Richard Hildebrandt

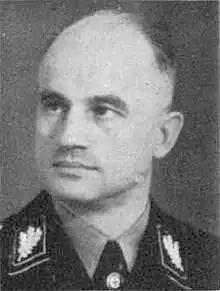
Hildebrandt,

Richard Hermann Hildebrandt (13 March 1897 – 10 March 1951) was a German Nazi politician and SS-"Obergruppenführer". During the Second World War, he served as a Higher SS and Police Leader (HSSPF) in Nazi-occupied Poland, the Soviet Union and the Protectorate of Bohemia and Moravia. He was the last head of the SS Race and Settlement Main Office in SS headquarters, charged with enforcing Germanization policies. After the war, Hildebrandt was convicted of war crimes and crimes against humanity by an American military court and sentenced to 25 years in prison. He was subsequently extradited to Poland to stand trial for separate charges, sentenced to death, and executed. Hildebrandt was the younger brother of Ernst-Albrecht Hildebrandt who was an SS-"Oberführer" and SS and Police Leader (SSPF) in northern Italy.